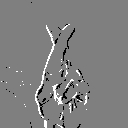
ASL letter: r